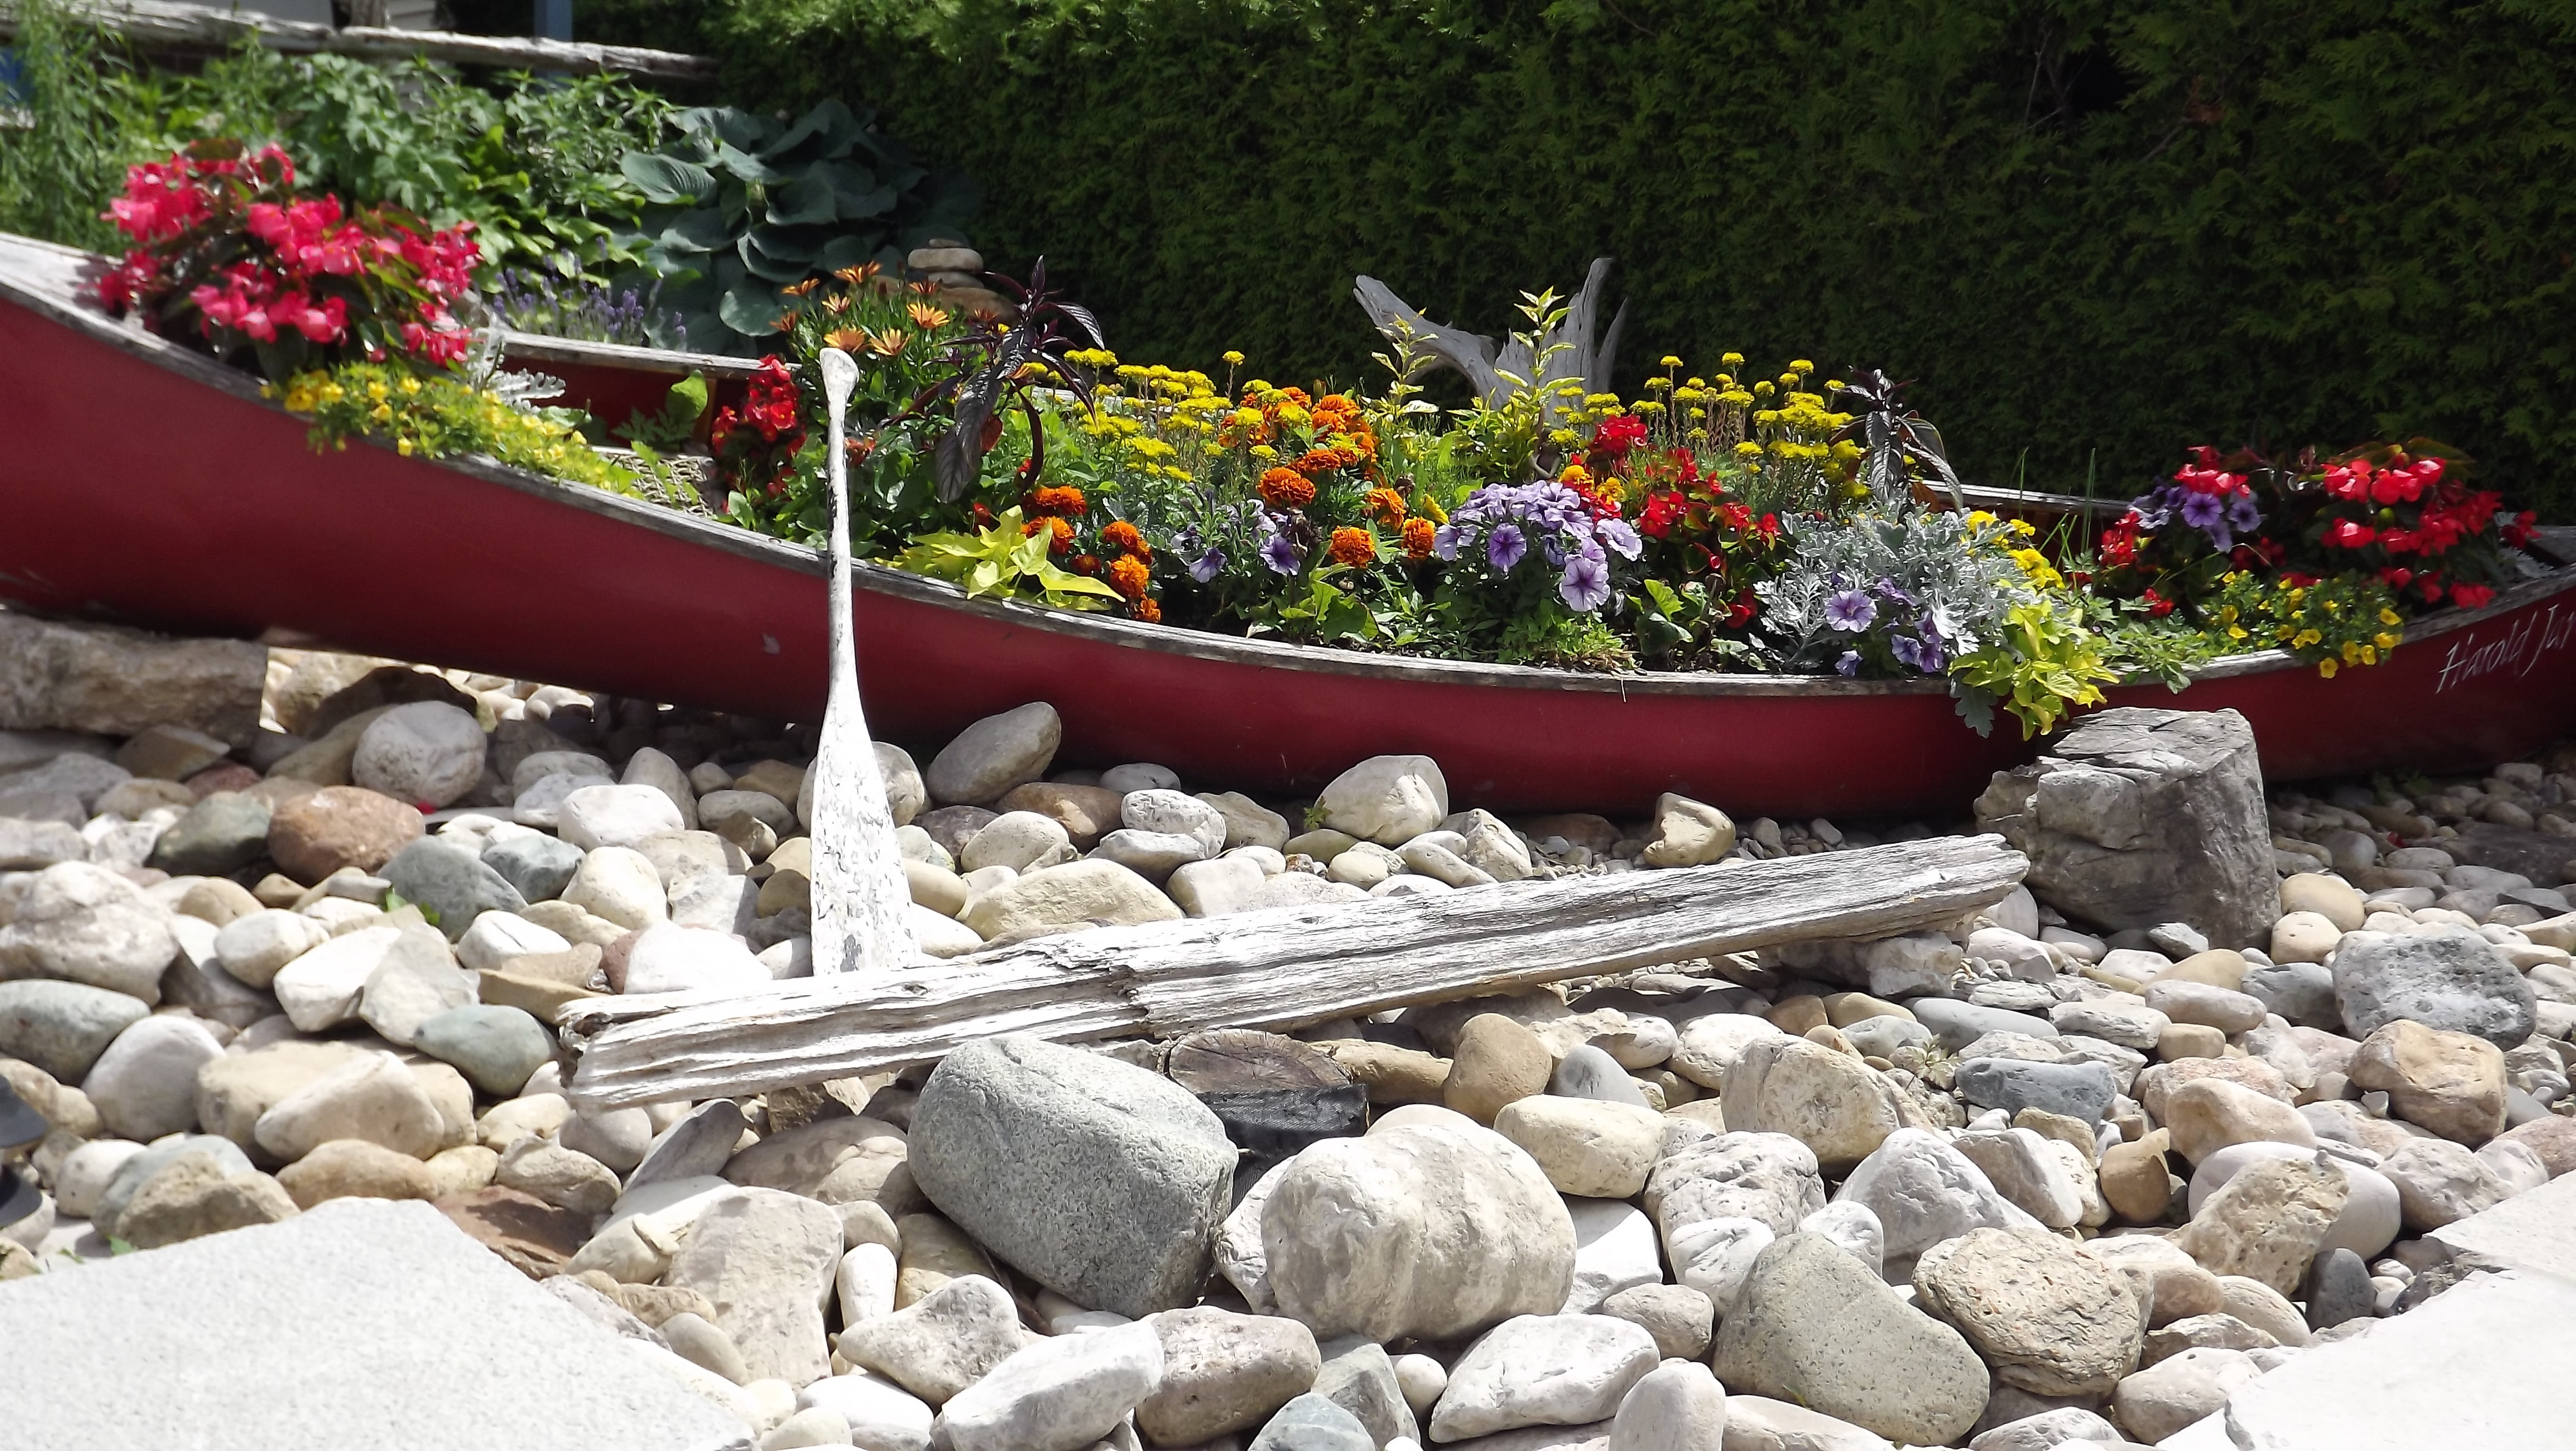
flower, pond, backyard, stone wall, garden, landscaping, yard, water feature